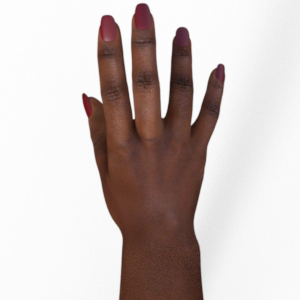
Label: paper